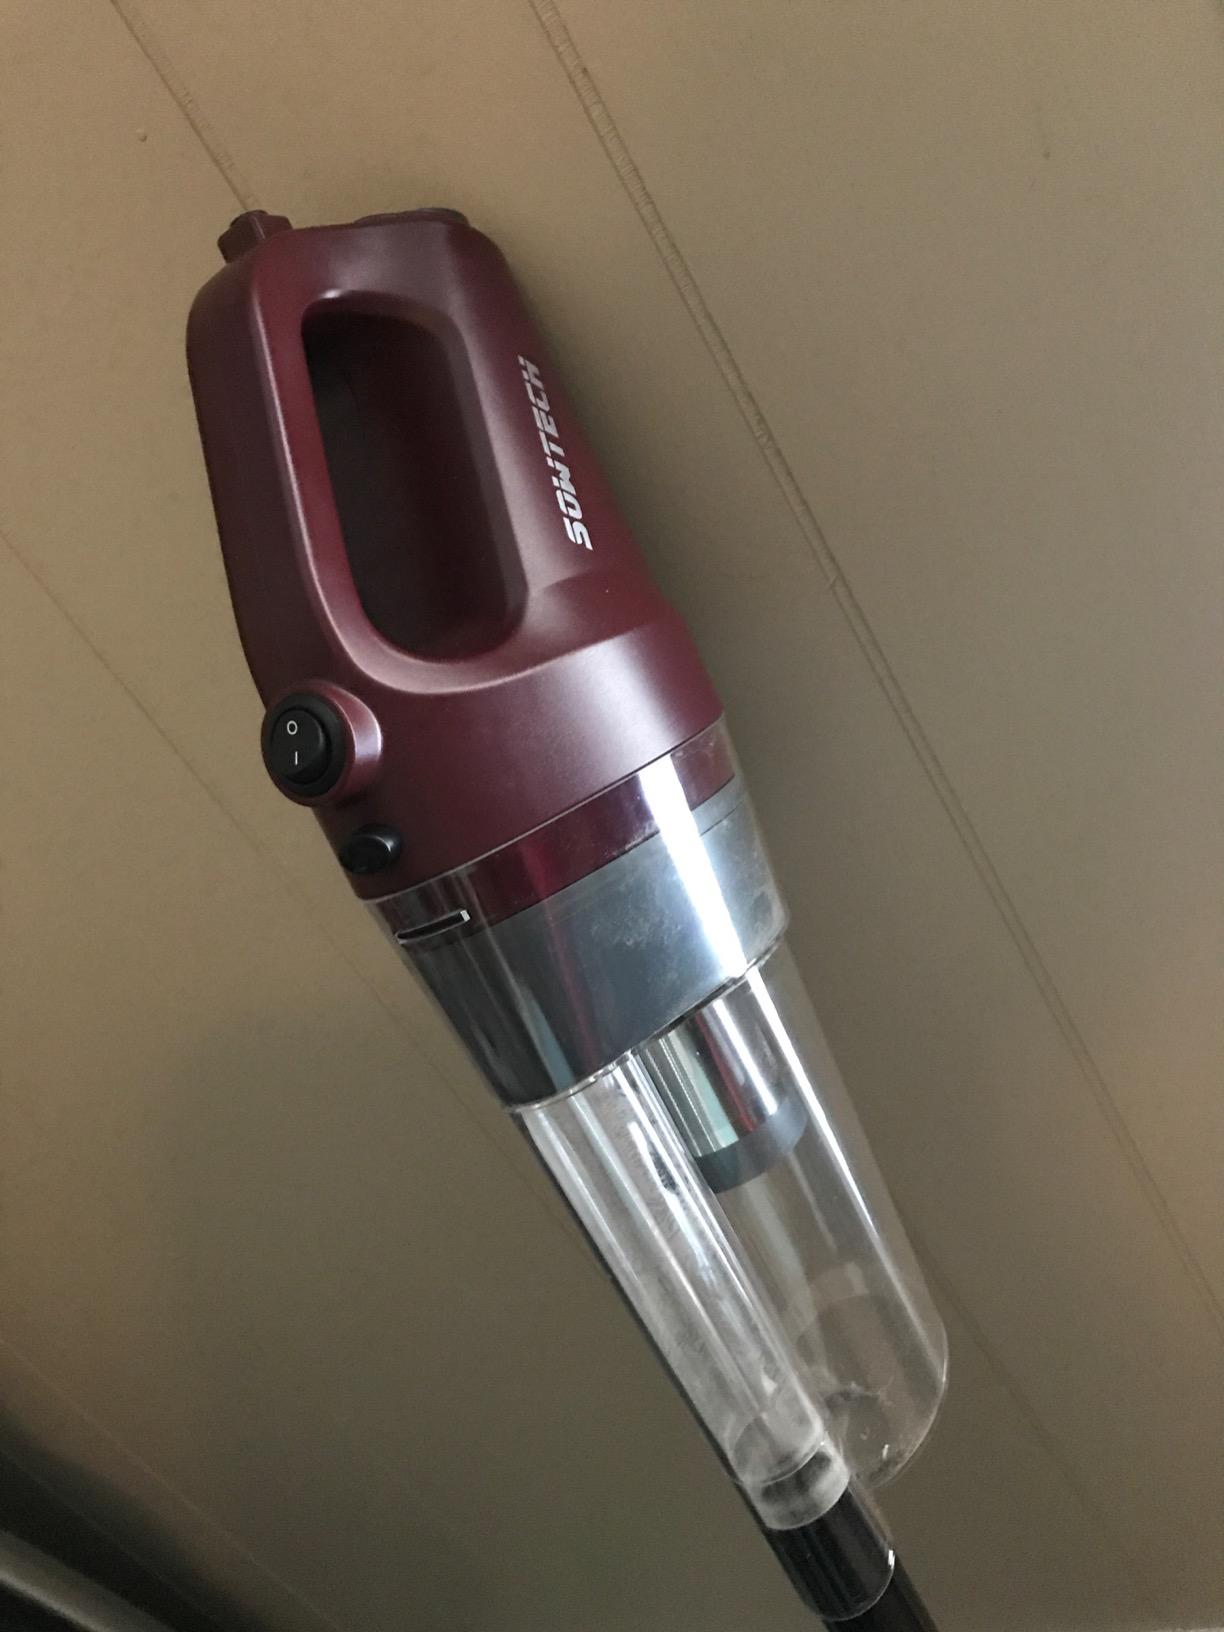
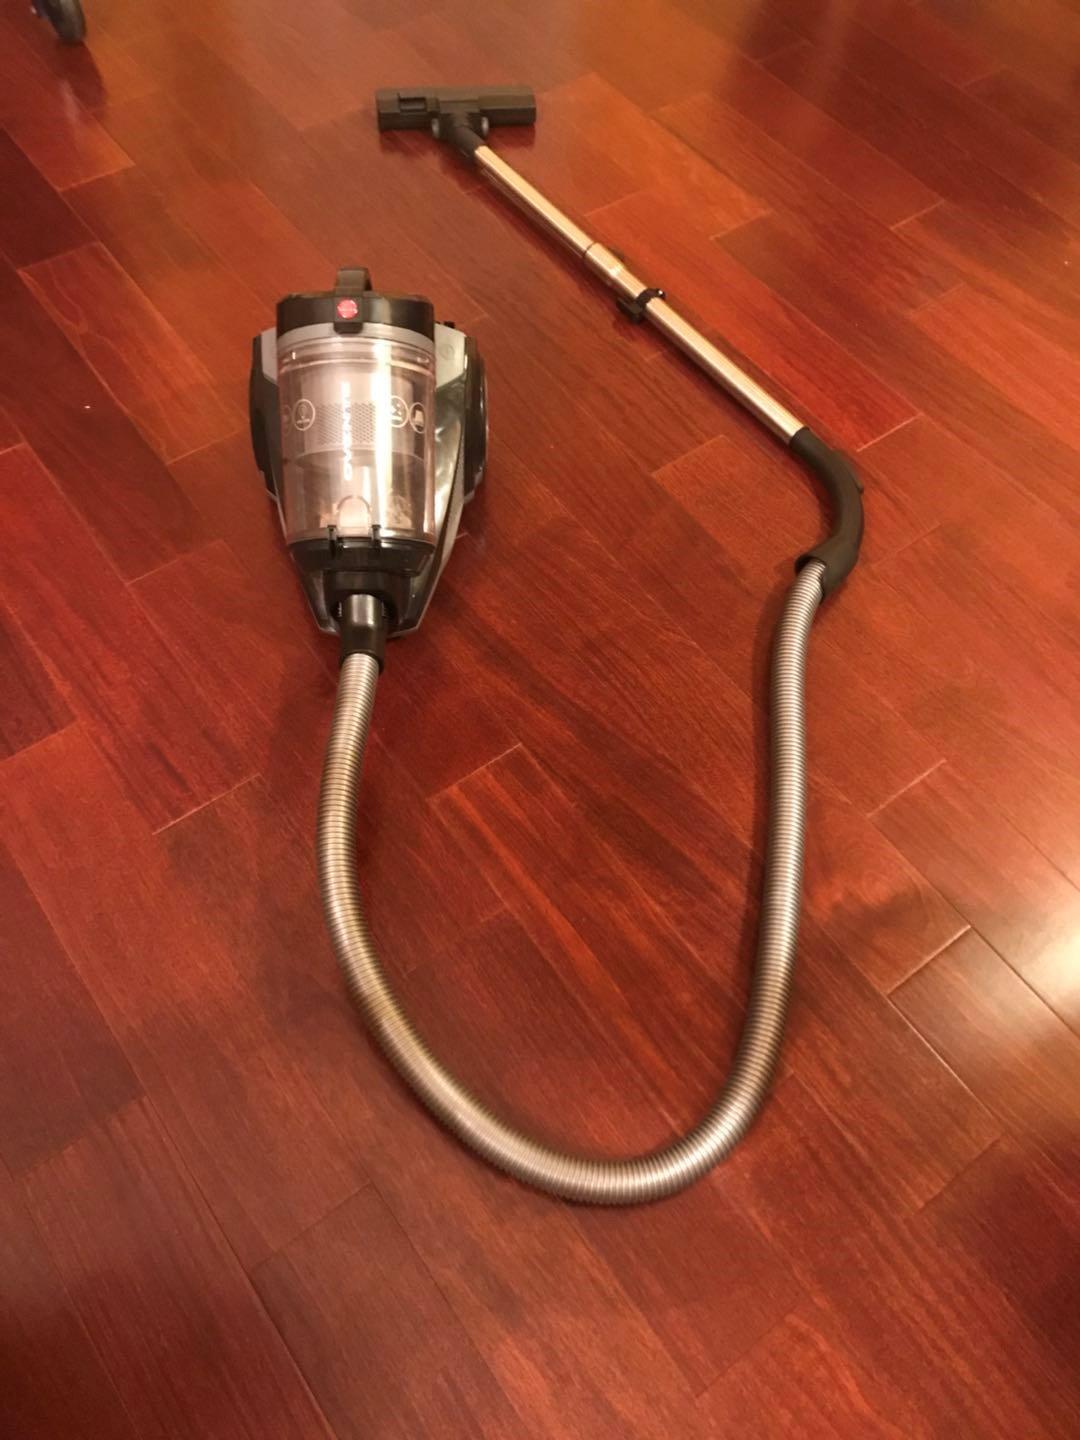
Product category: items_vacuum
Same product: no